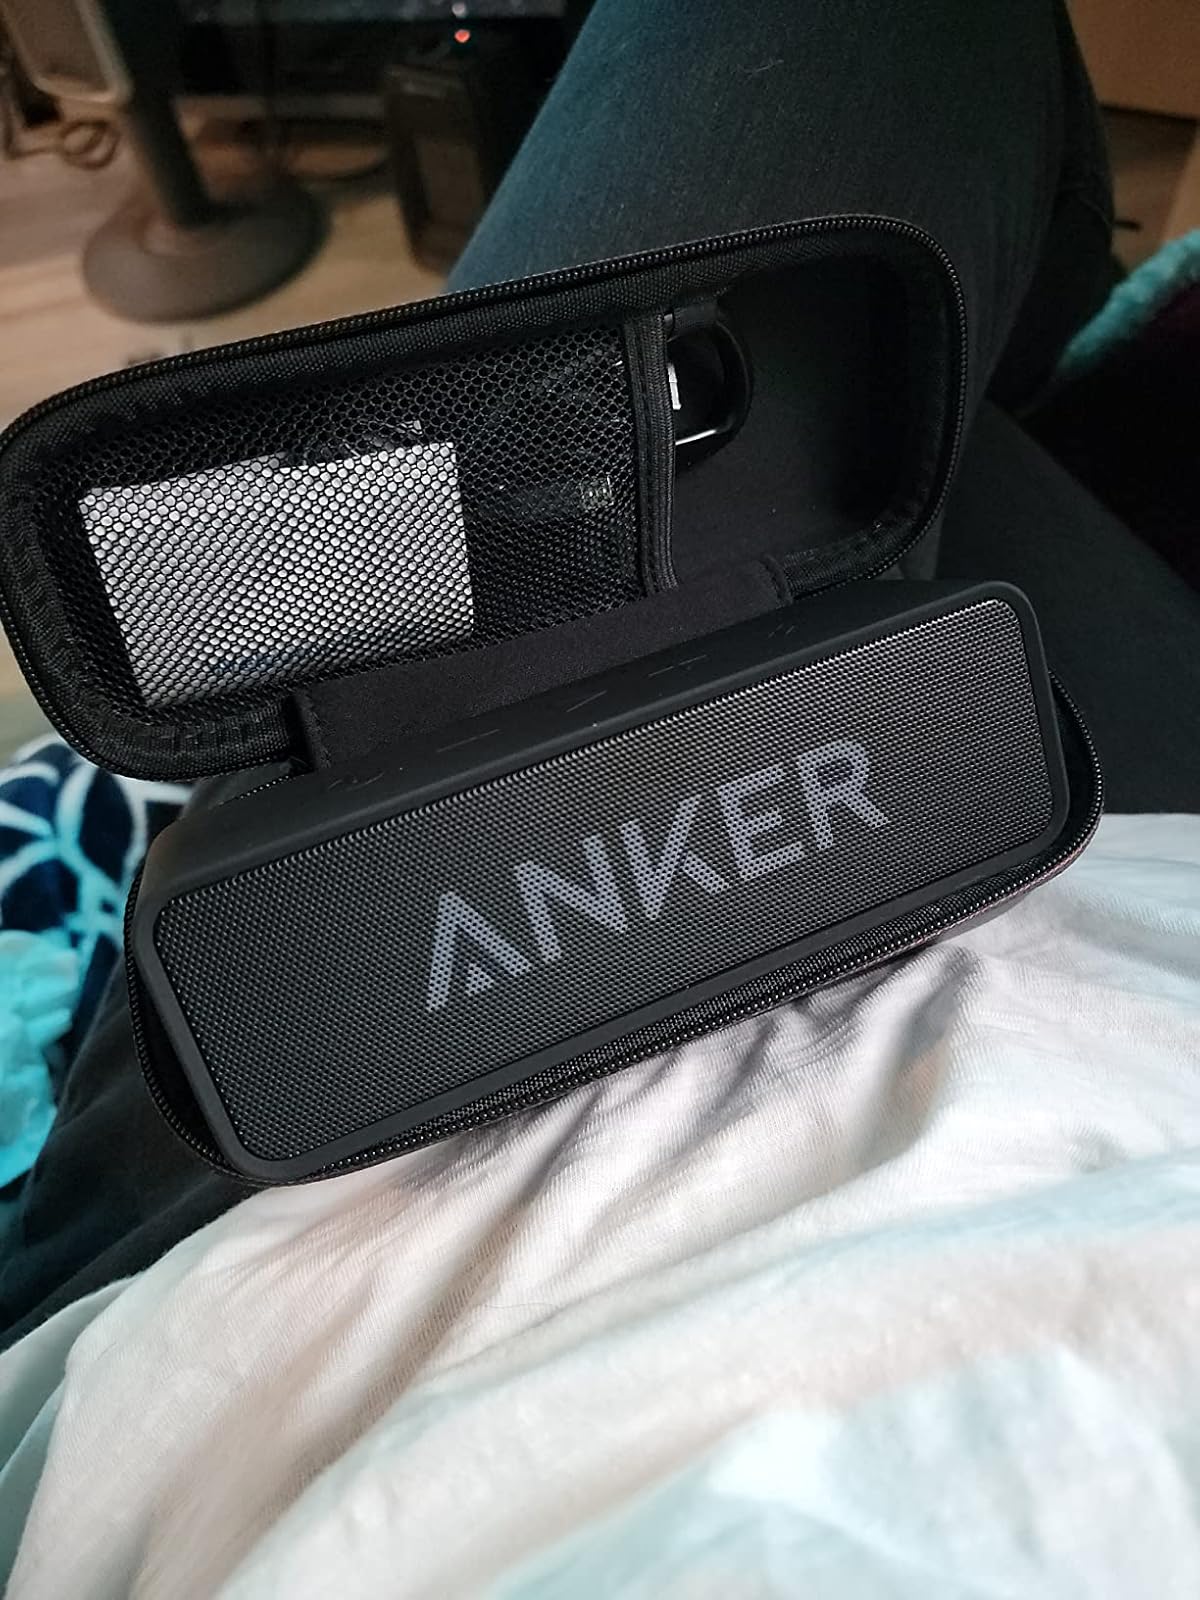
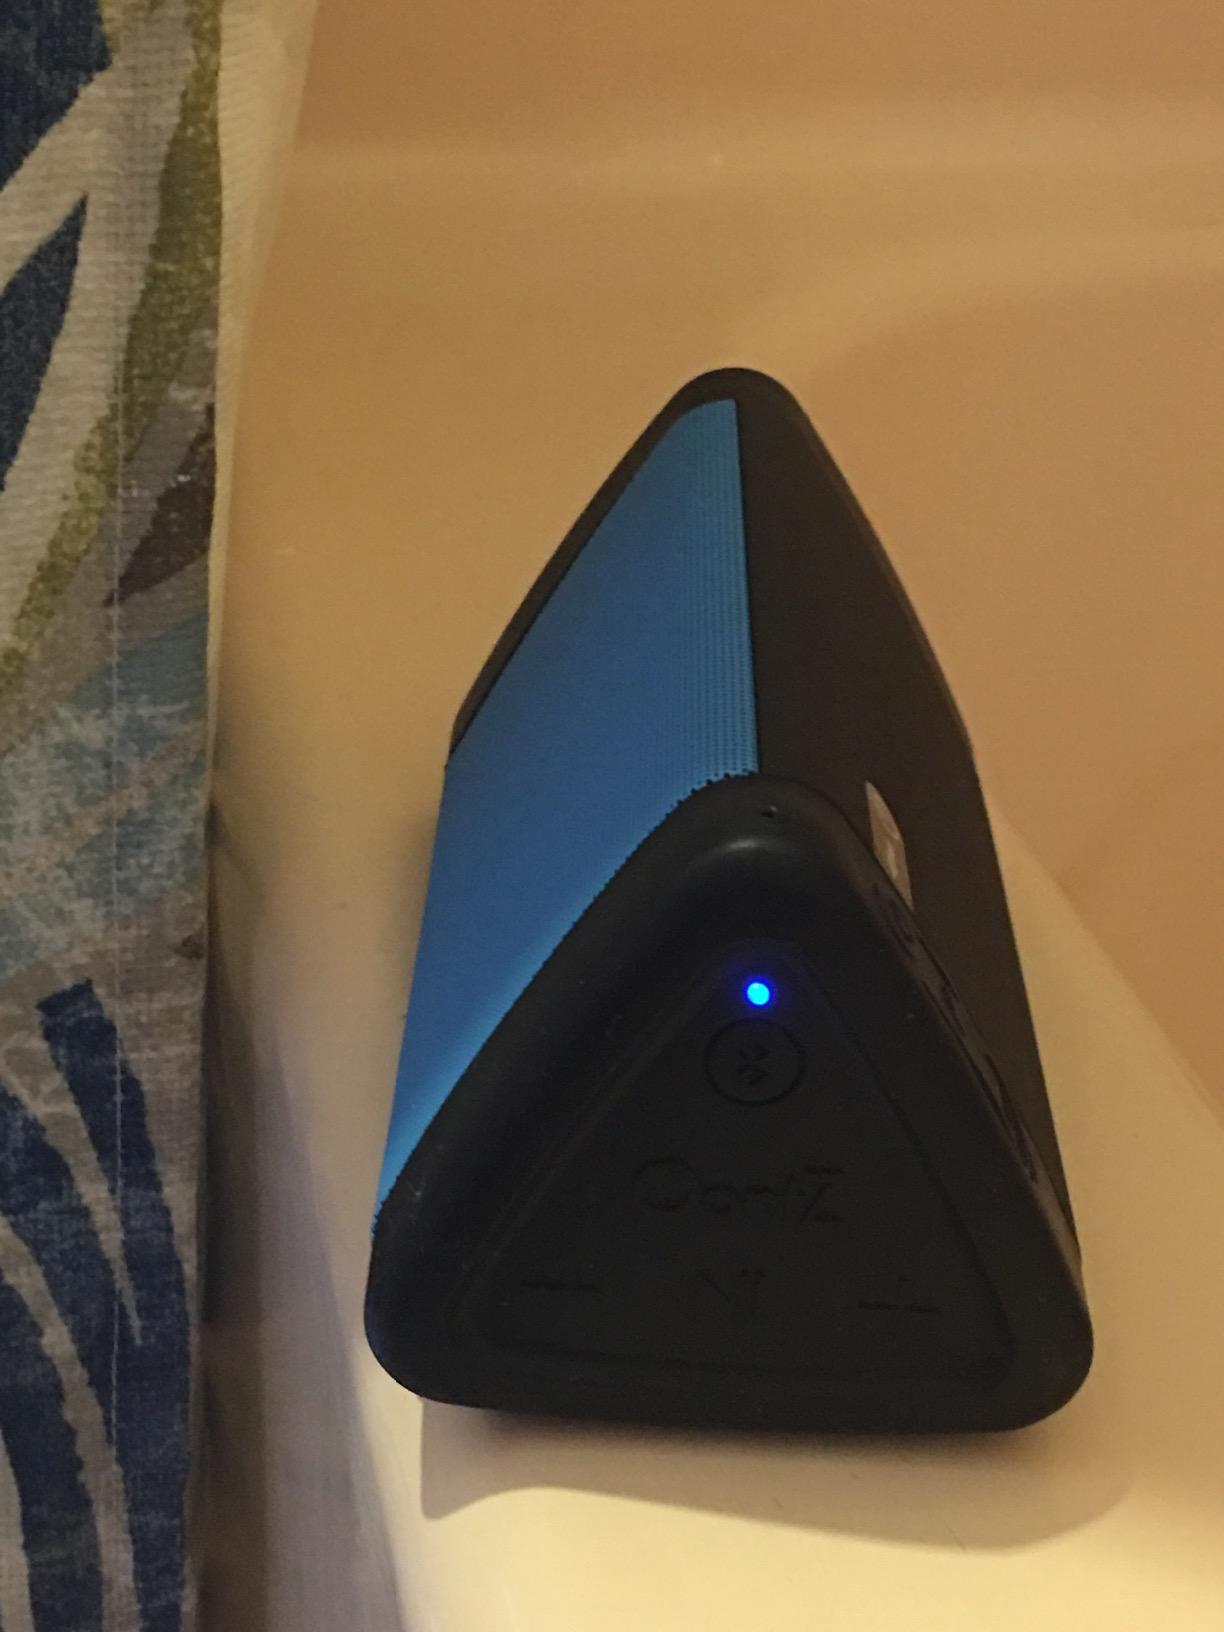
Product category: speaker
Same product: no